Yaakov Yisrael Kanievsky

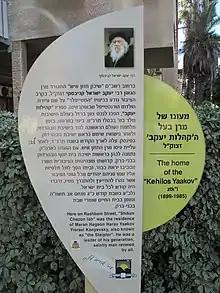
A memorial plaque for Kanievski on Rashbam Street in Bnei Brak

Kanievsky believed the Yom Kippur War was intentionally started as a means of Herut gaining political popularity.